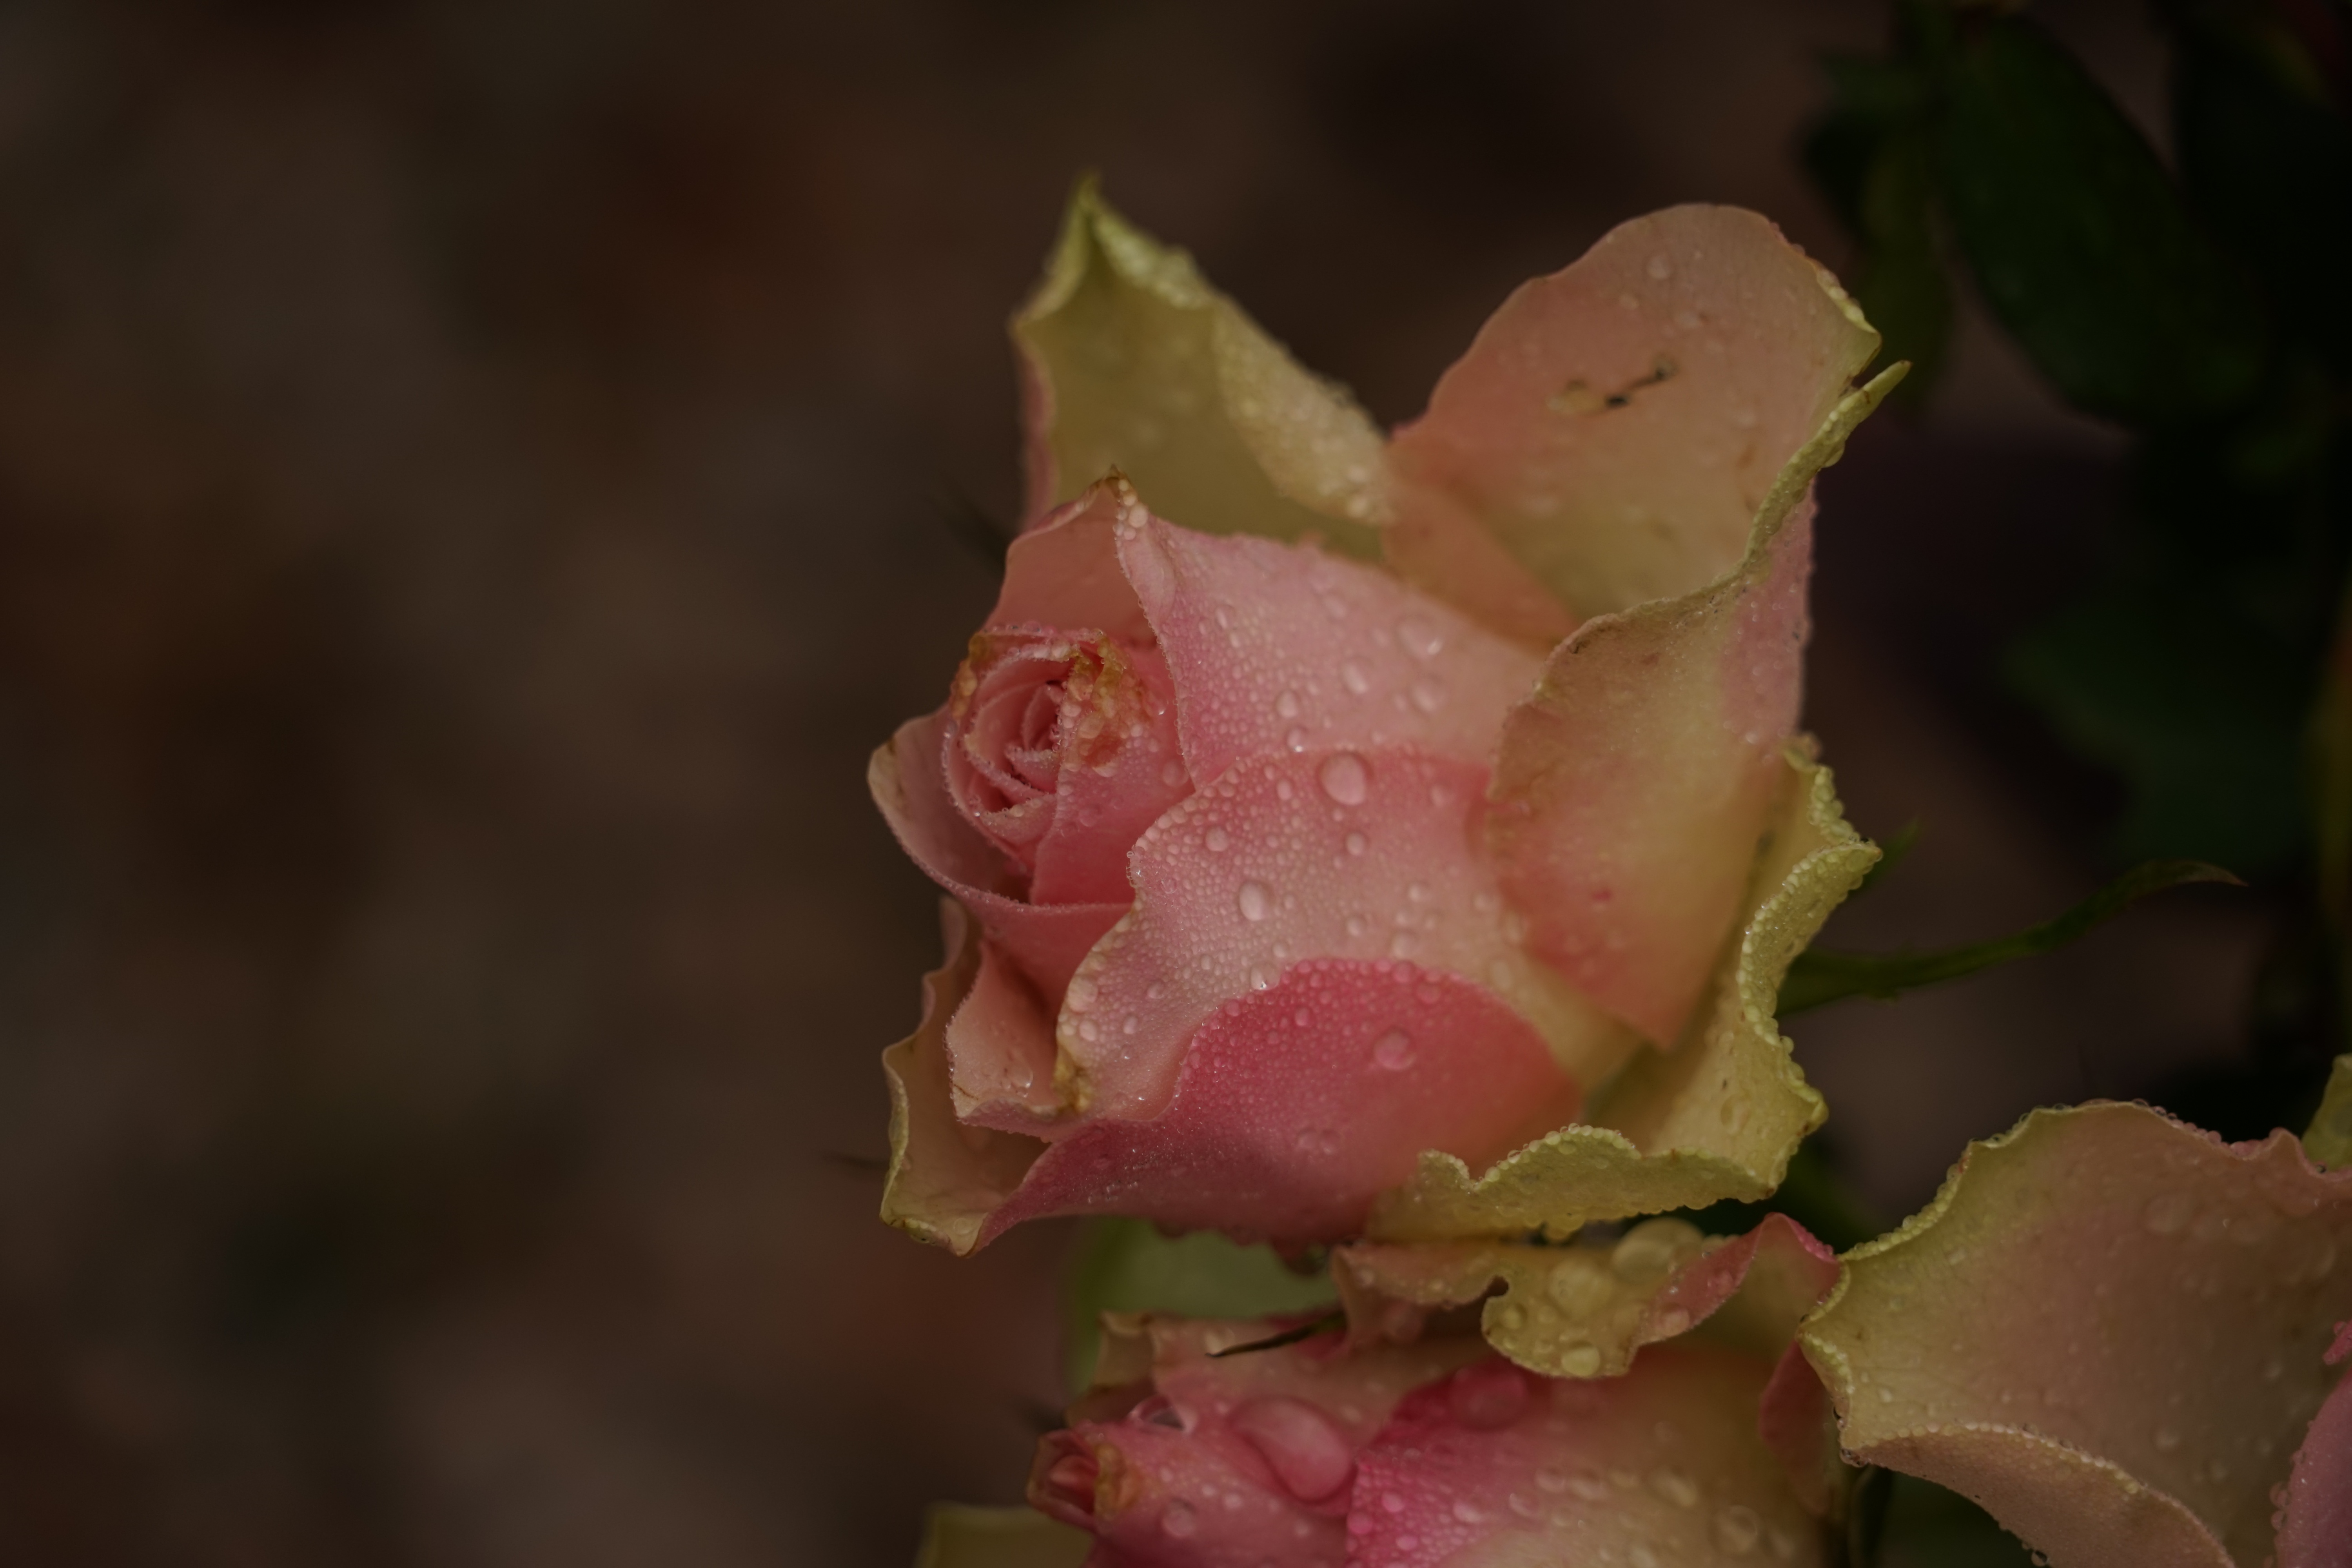
blossom, plant, photography, leaf, flower, petal, rose, romantic, botany, pink, close, flora, close up, dewdrop, bud, drop of water, rose bloom, macro photography, flowering plant, garden roses, rose family, plant stem, land plant